Question: Please indicate a possible affordance area of the bench that can be used for sitting on
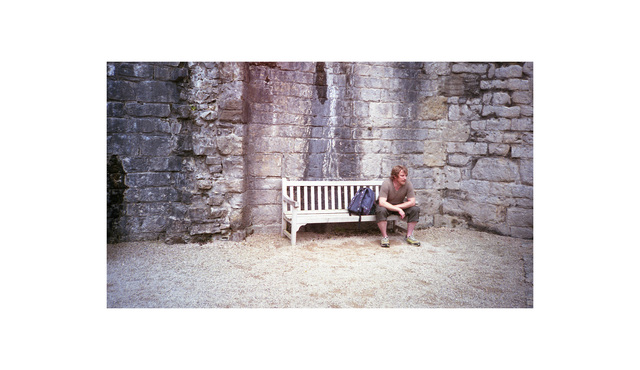
Answer: [298.114, 201.355, 401.813, 218.452]